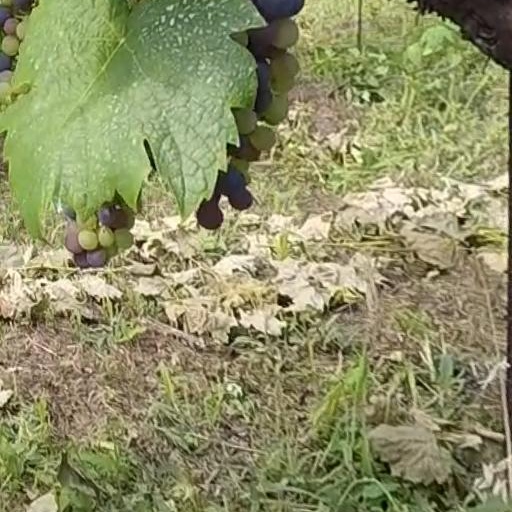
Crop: grape